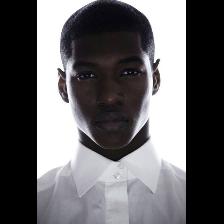
Label: Human